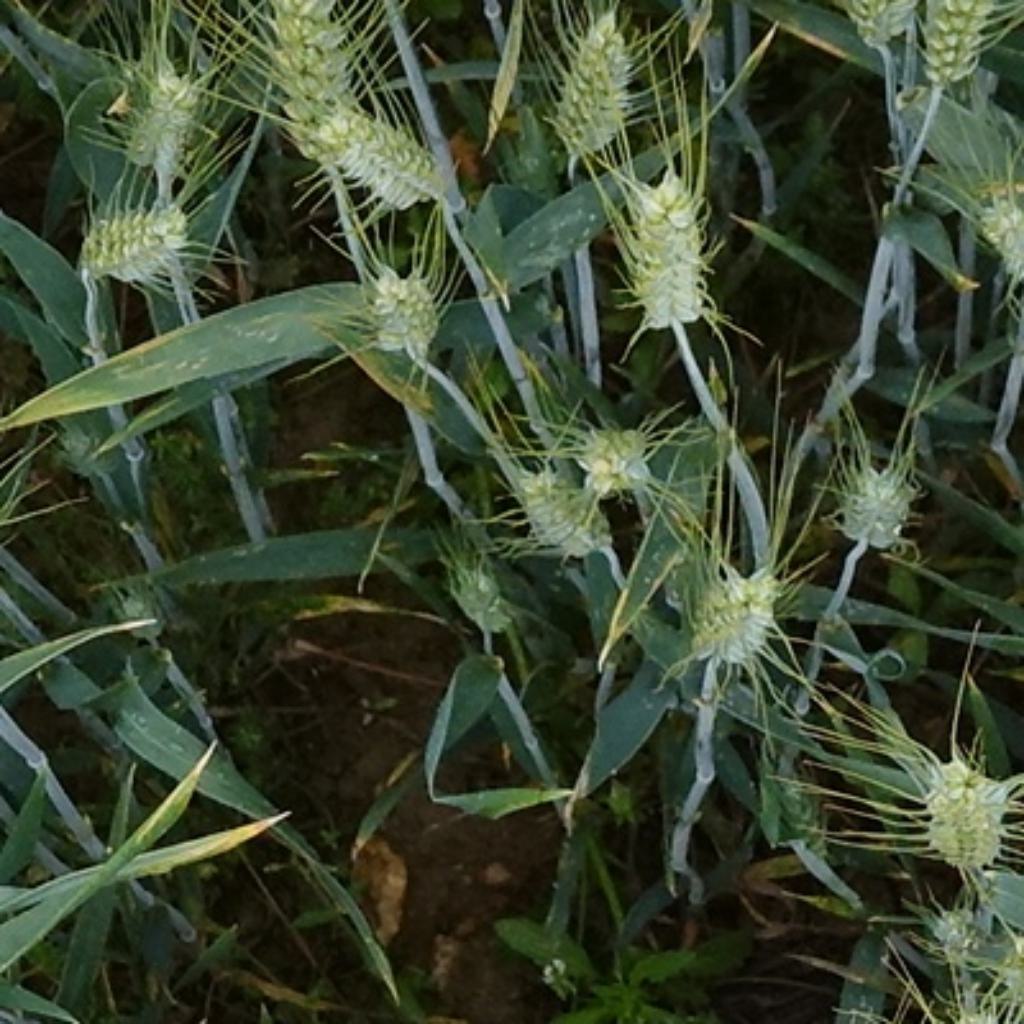
Country: France
Location: Toulouse
Wheat development stage: Filling - Ripening